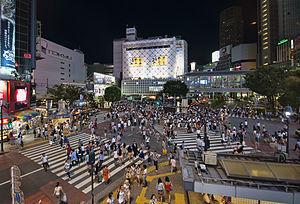
Shibuya Crossing ou carrefour Hachikō est un carrefour situé dans le quartier de Shibuya à Tokyo au Japon, connu pour ses passages zébrés pour piétons dont l'un en diagonale traverse le centre du carrefour.
Amazing Race 1 est la première saison de la téléréalité Amazing Race, version française de la téléréalité américaine The Amazing Race. Elle regroupe neuf binômes dans une course autour du monde, avec un grand prix de 50 000 euros. L'émission est animée par Alexandre Delpérier.
Un passage piéton est une partie de la route, aménagée afin de permettre aux piétons de circuler en sécurité sur la chaussée, généralement pour la traverser. Il est conçu pour maintenir les usagers groupés dans un espace visible par les automobilistes et où ils peuvent circuler ou traverser en toute sécurité vis-à-vis du trafic routier.